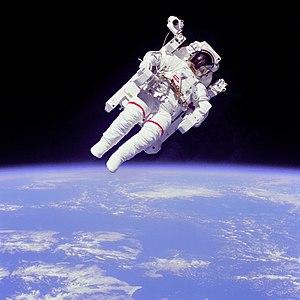
STS-41-B est la 4ᵉ mission de la navette spatiale Challenger.
Cette page concerne des événements d'actualité qui se sont produits durant l'année 1984 du calendrier grégorien aux États-Unis.
Bruce McCandless II est un astronaute américain né le 8 juin 1937 et mort le 21 décembre 2017. C'est la première personne à avoir effectué le 7 février 1984 une « sortie extravéhiculaire » non-attaché.
Une combinaison spatiale est un équipement utilisé pour assurer la survie d'une personne dans l'espace. L'environnement spatial est caractérisé principalement par un vide presque total et de grandes variations de température. La combinaison spatiale est portée par les astronautes lors des sorties dans l'espace ou à la surface d'autres corps célestes mais également à l'intérieur de véhicules spatiaux pour faire face à une dépressurisation accidentelle. Pour permettre la survie, une combinaison spatiale doit fournir de l'oxygène, évacuer le dioxyde de carbone et la vapeur d'eau expirés, et assurer une protection thermique tout en autorisant une mobilité maximale. Généralement à ces fonctions s'ajoutent un système de communications, une protection au moins partielle contre les rayons cosmiques et les micrométéorites et la possibilité pour son occupant d'absorber des liquides.
Le Manned Maneuvering Unit ou MMU est un système de propulsion développé par la NASA pour permettre aux astronautes de se déplacer de manière autonome dans le vide de l'espace au cours de leurs sorties extravéhiculaires. Le MMU, d'une masse de 148 kg, s'accroche dans le dos de la combinaison spatiale portée par l'astronaute et est contrôlé par celui-ci à l'aide de manettes situées au bout de deux bras. Le changement de vitesse total fourni par les 24 tuyères éjectant de l'azote, est de 24,4 m/s. Il est utilisé au cours de trois missions de la navette spatiale américaine en 1984, avant d'être retiré du service, car jugé trop dangereux pour les astronautes. Une version moins puissante, le Simplified Aid for EVA Rescue avec un Delta-v de 3 m/s, est développée par la suite, et est portée à chacune des sorties des astronautes travaillant dans la Station spatiale internationale pour leur permettre de regagner celle-ci, si un incident les fait partir à la dérive.
La technologie est l'étude des outils et des techniques. Le terme désigne les observations sur l'état de l'art aux diverses périodes historiques, en matière d'outils et de savoir-faire. Il comprend l'art, l'artisanat, les métiers, les sciences appliquées et éventuellement les connaissances.
Venezuela : Jaime Lusinchi, démocrate-chrétien devient président du Venezuela.
Cette page liste les romans de la série pour la jeunesse Fantômette, créée par Georges Chaulet.
Un astronaute, également appelé cosmonaute pour les Russes, taïkonaute pour les Chinois, spationaute pour les Français ou d'autres termes encore selon les pays, est le membre de l'équipage d'un véhicule spatial. Les astronautes étaient choisis initialement parmi les pilotes militaires. Les critères de recrutement ont évolué par la suite et, si une bonne condition physique est toujours nécessaire, l'accent est désormais mis sur l'équilibre psychologique, la compétence technique ou scientifique selon le poste occupé et la capacité à s'exprimer dans les langues des principales nations spatiales. Séjourner dans l'espace reste encore un privilège rare puisque après 50 ans d'activité spatiale seules un peu plus de 500 personnes avaient séjourné dans l'espace, en moyenne à deux reprises, dont une cinquantaine de femmes. Le premier homme à être allé dans l'espace est Youri Gagarine en 1961 et deux ans plus tard, Valentina Terechkova fut la première femme.